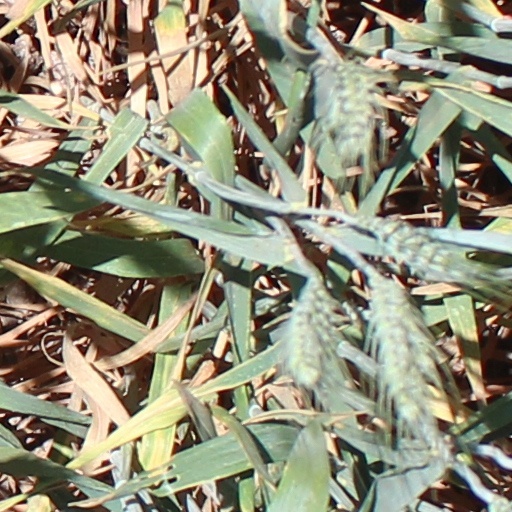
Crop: wheat